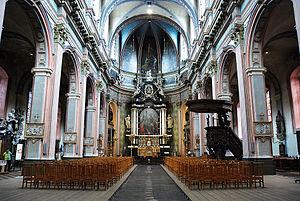
Le béguinage de Malines est fondé au XIIIᵉ siècle. Il y avait le petit béguinage à l’intérieur et le grand béguinage en dehors de la ville.